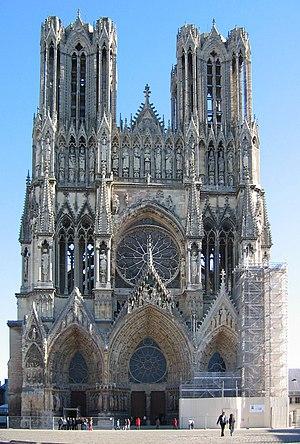
Cet article expose les itinéraires du roi Louis XI de 1461 à 1483.